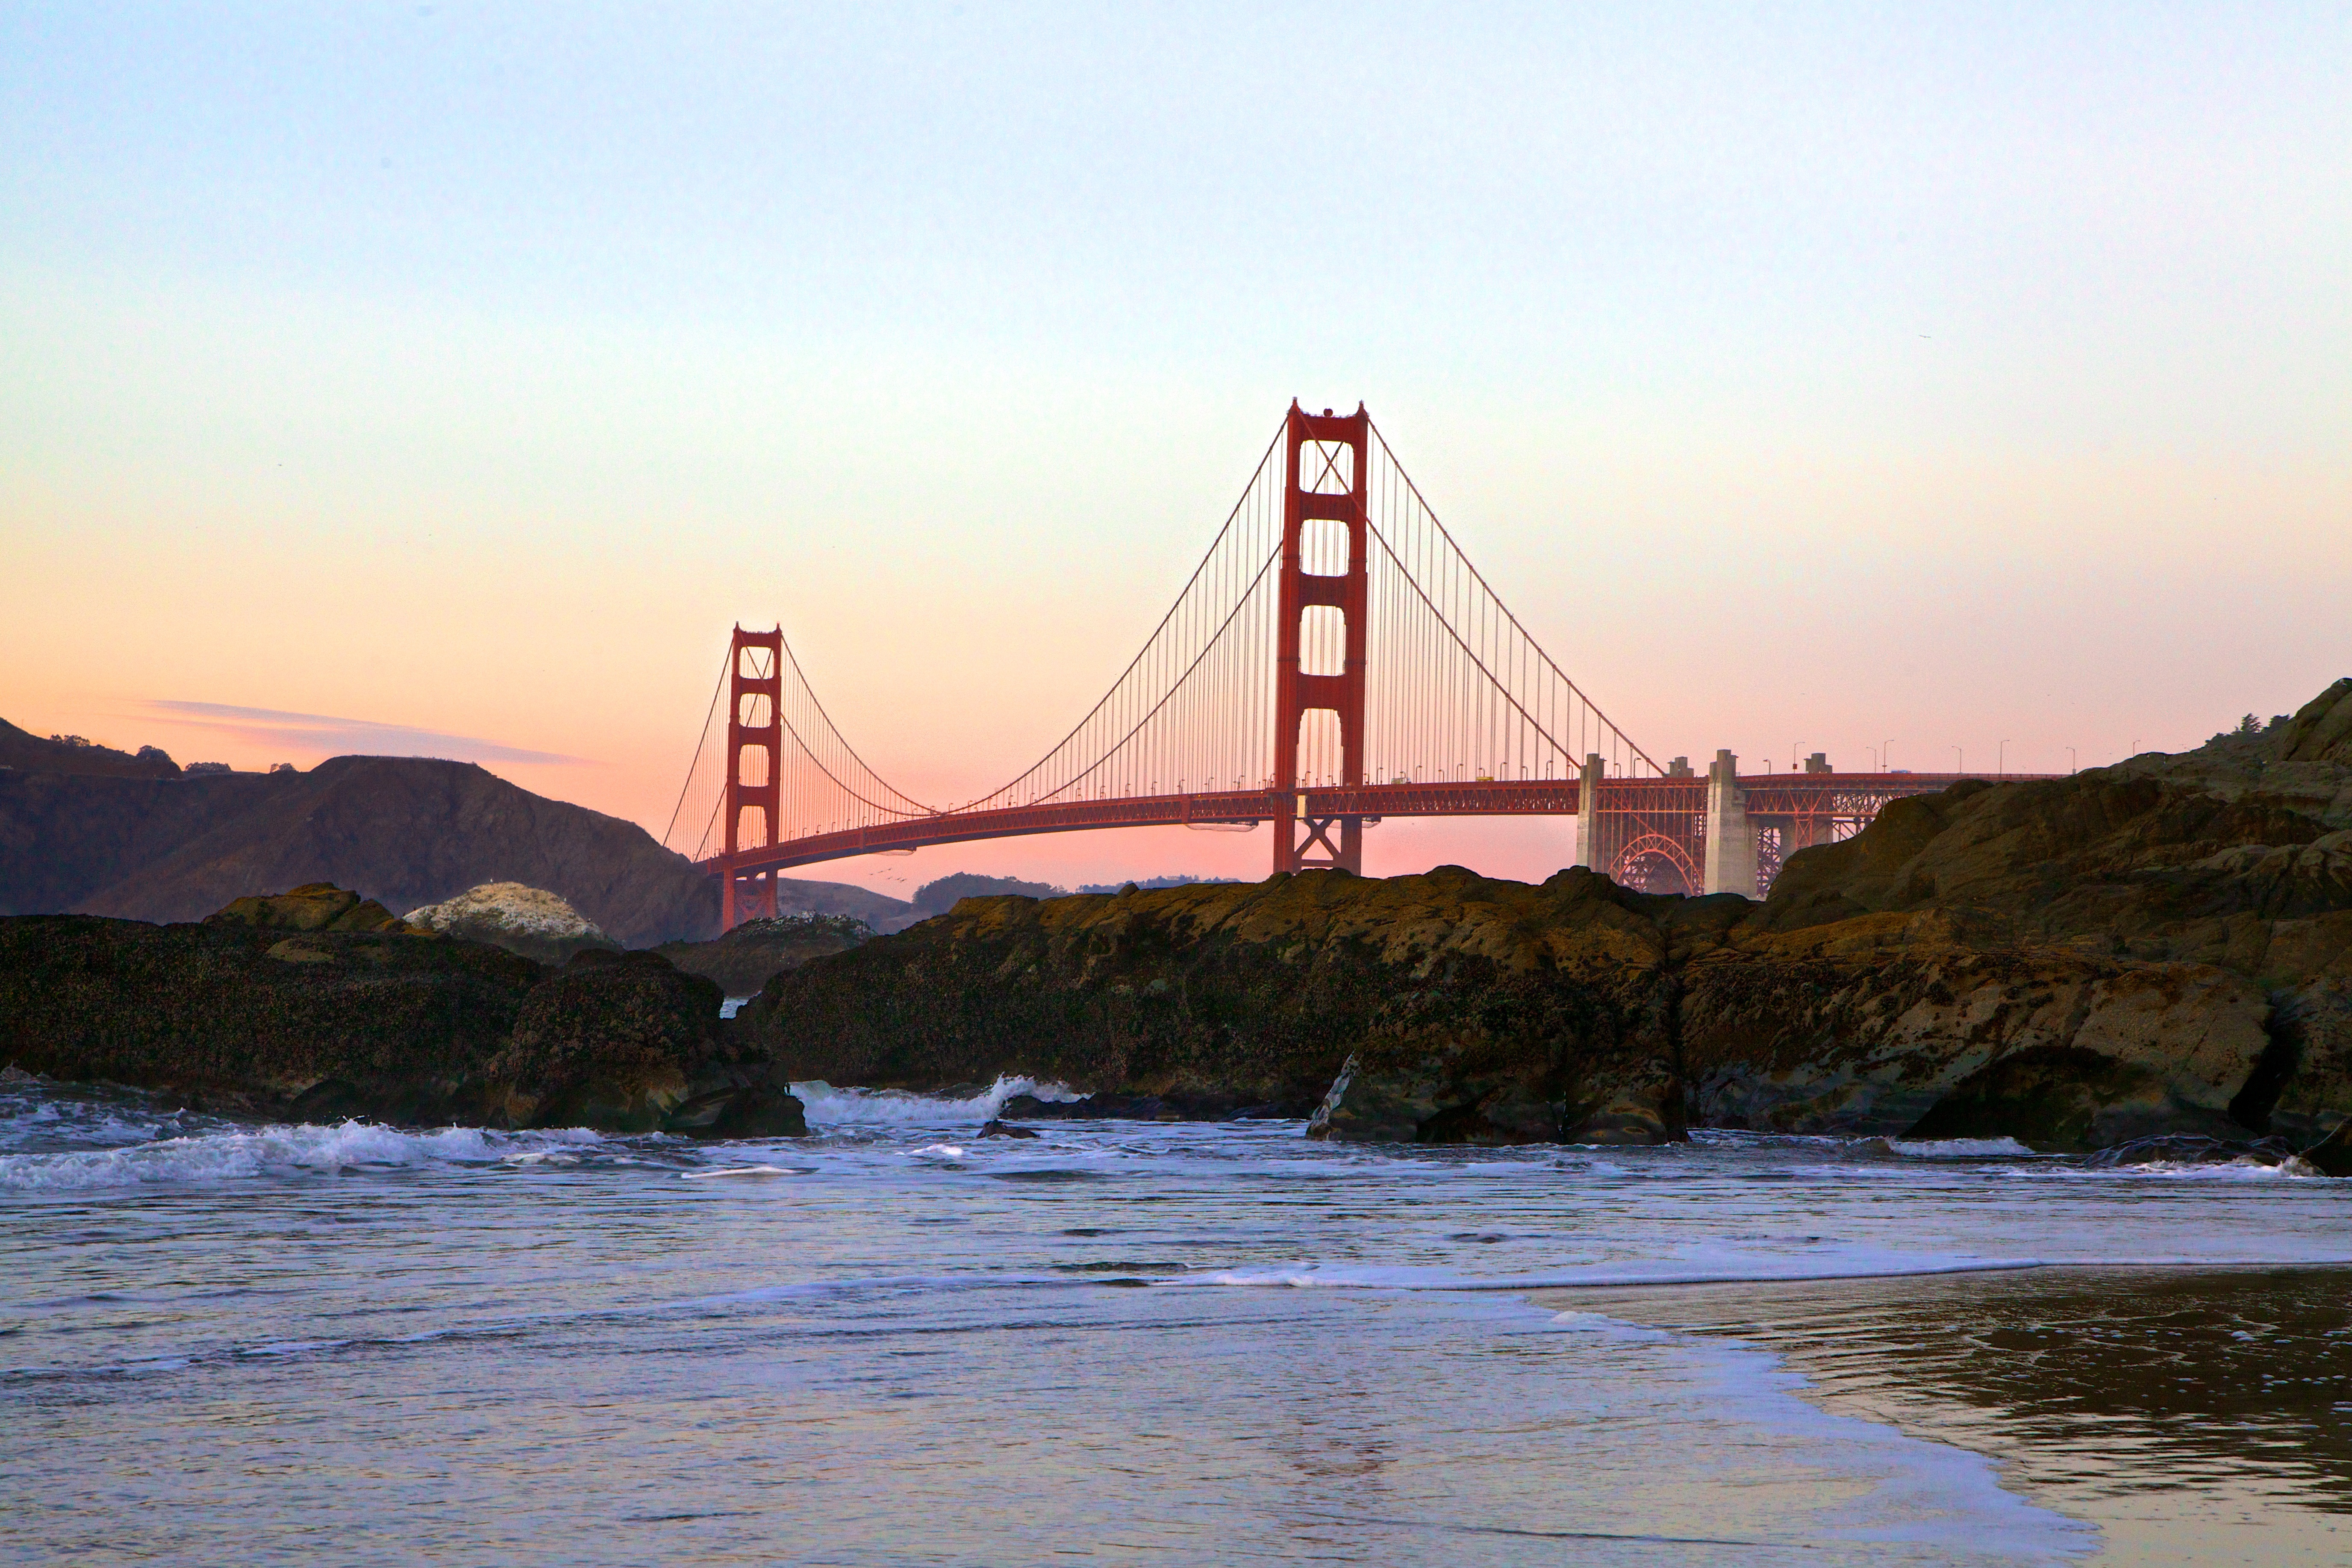
beach, landscape, sea, coast, water, ocean, horizon, architecture, structure, sunset, bridge, morning, shore, river, monument, vacation, travel, cable, golden gate bridge, san francisco, dusk, transportation, evening, golden, red, tower, metal, usa, america, bay, landmark, suspension, blue, attraction, gate, california, san, pacific, francisco, marin, bay area